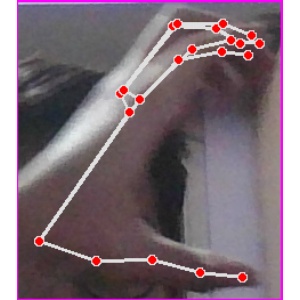
अक्षर: ऋ